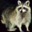
Label: raccoon